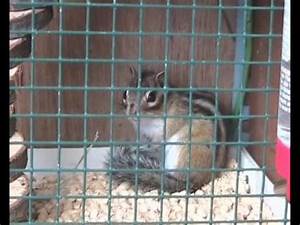
Label: squirrel